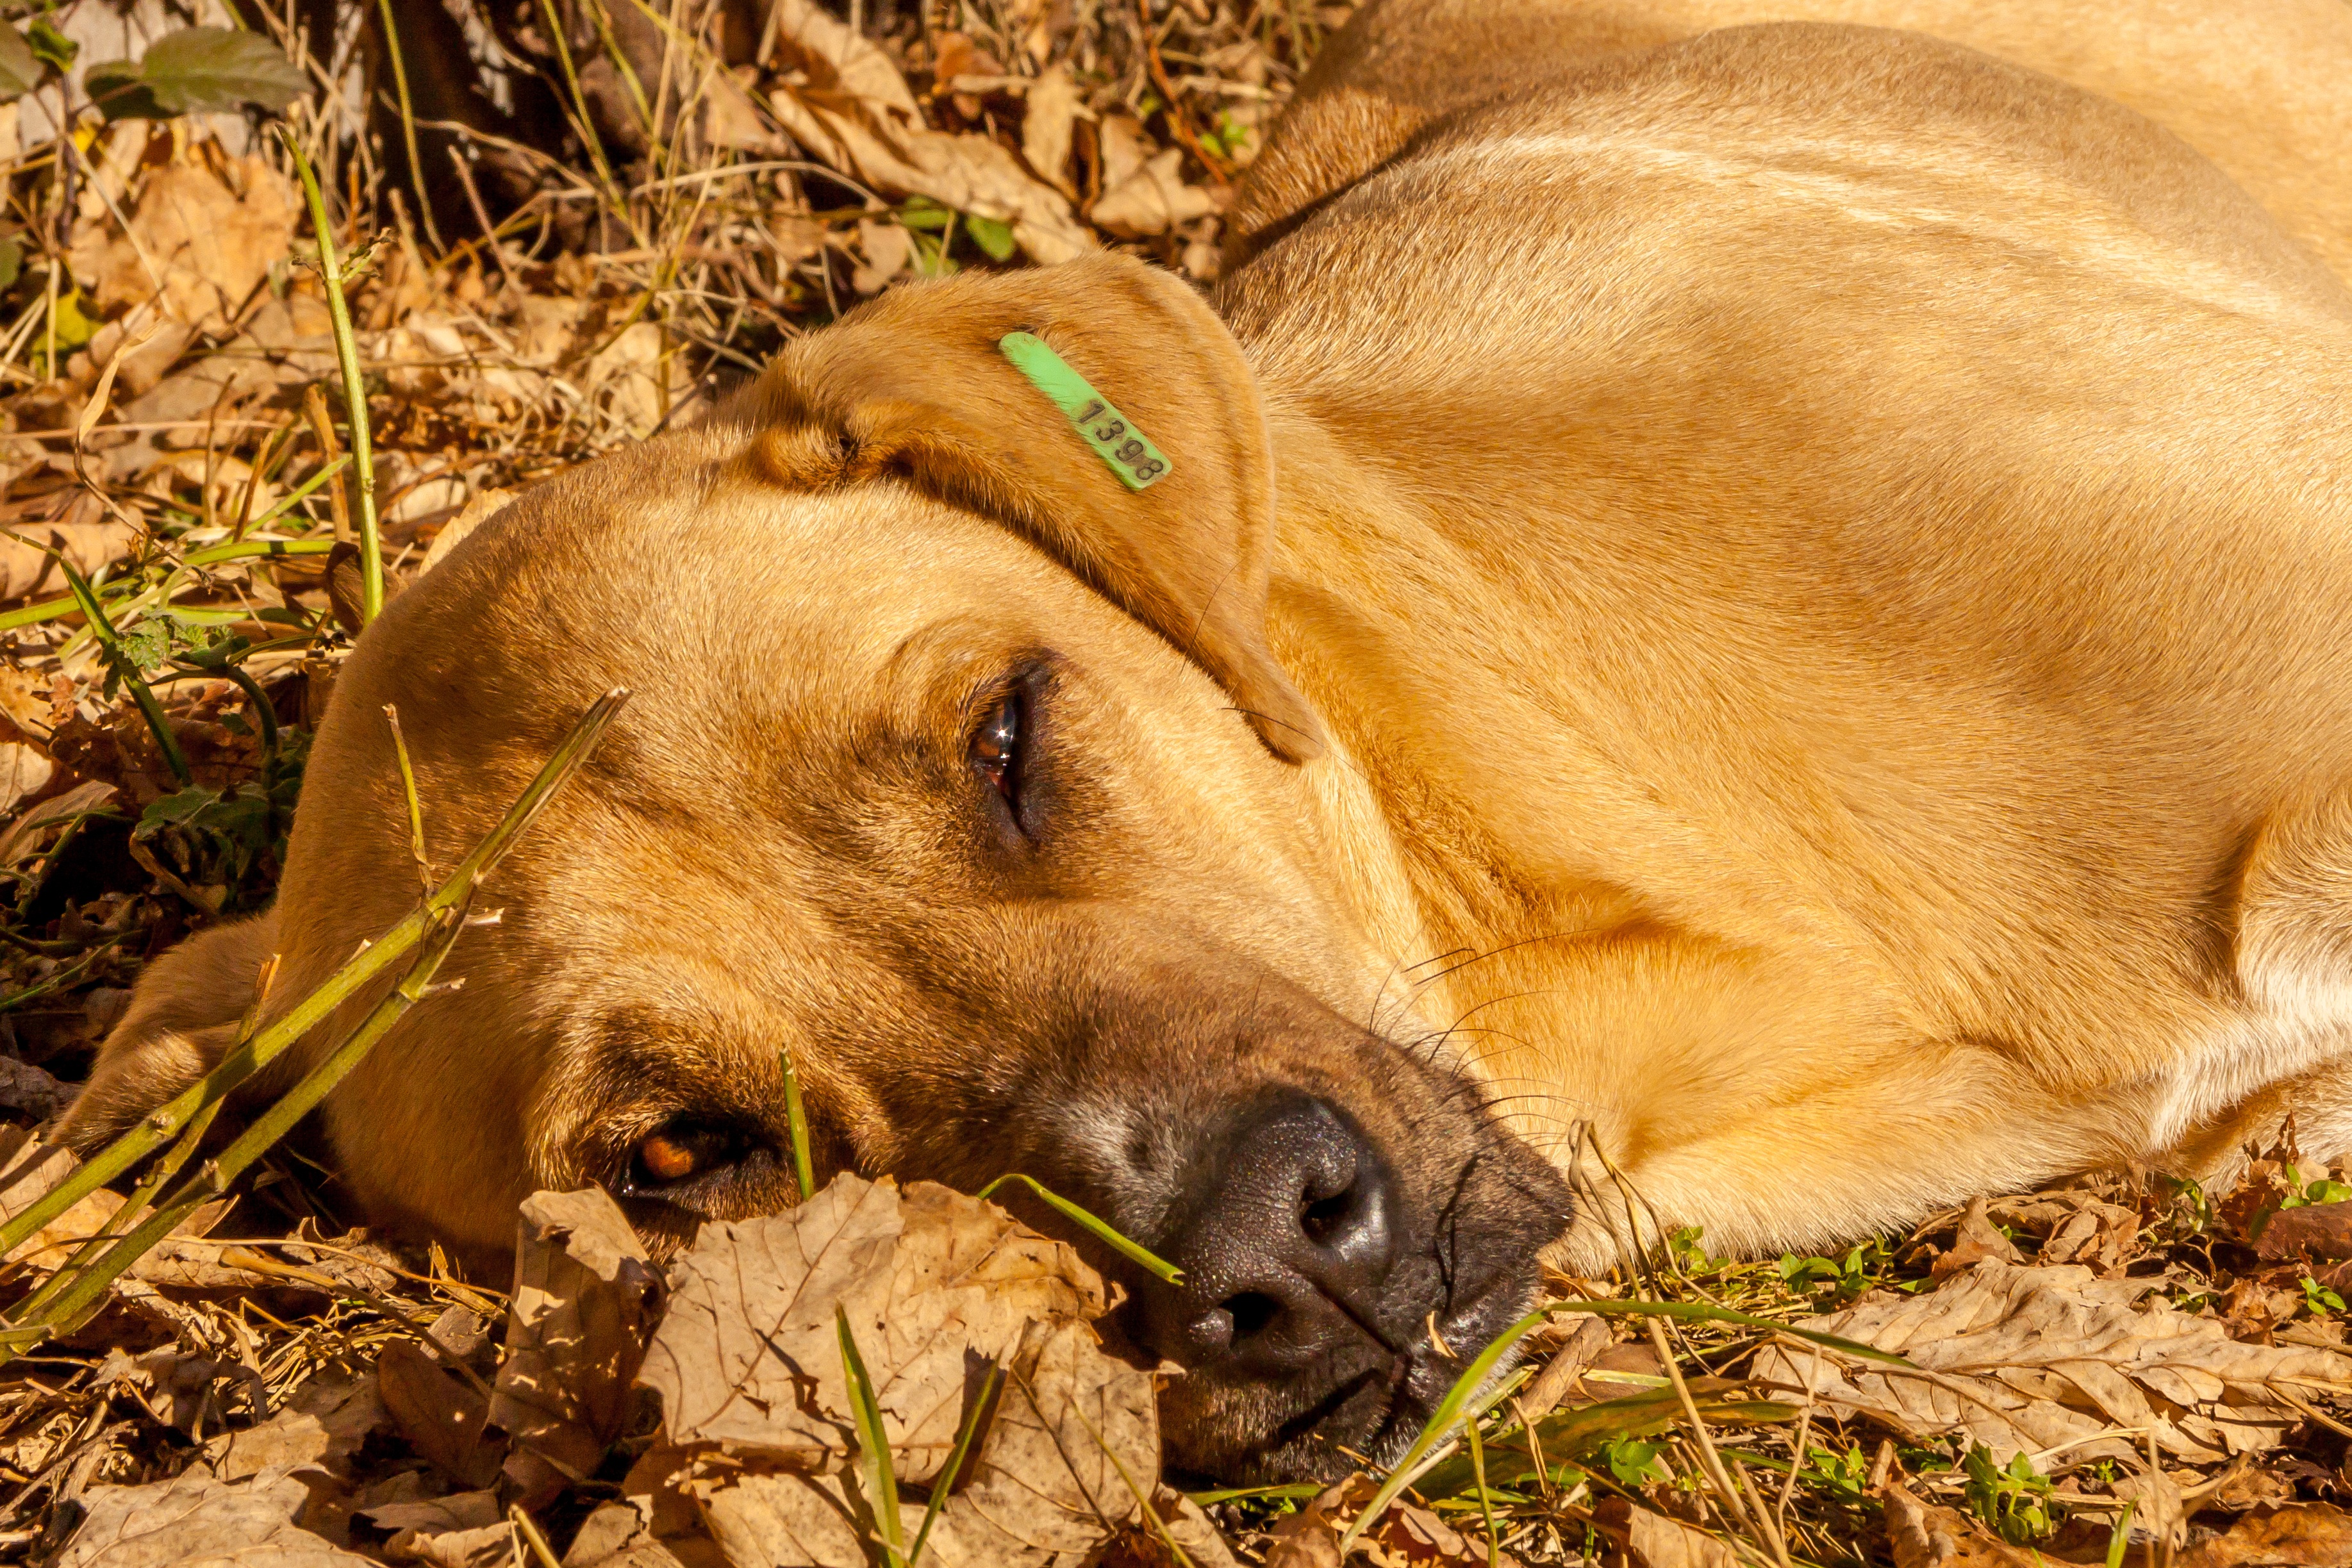
grass, plant, sun, leaf, puppy, dog, animal, cute, looking, wildlife, soil, friendship, fauna, friend, face, eyes, whiskers, cool image, fun, snout, happiness, eye, beautiful, adorable, cool photo, joyful, dog breed, doggy, organism, rhodesian ridgeback, grass family, dog like mammal, carnivoran, broholmer